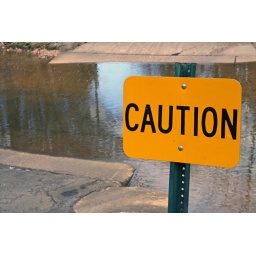
water over road